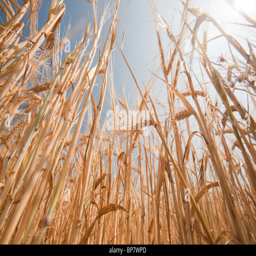
wheat ready to harvest in a field